Firebreather (comics)

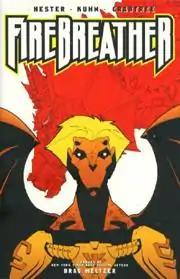
Cover to "Firebreather" Volume 1 collected TPB.

Firebreather is a comic book created by Phil Hester and Andy Kuhn and published by Image Comics. Set in the Image Universe, the series focuses on the life of a teenage half-dragon Duncan Rosenblatt. The story has been told in a mini-series (2003) and a one-shot (2004). An ongoing series started in May 2008, and a film based on the series aired on Cartoon Network on November 24, 2010. Following the publication of a crossover series, "The Pact", Duncan was incorporated into "Invincible" as a supporting character.